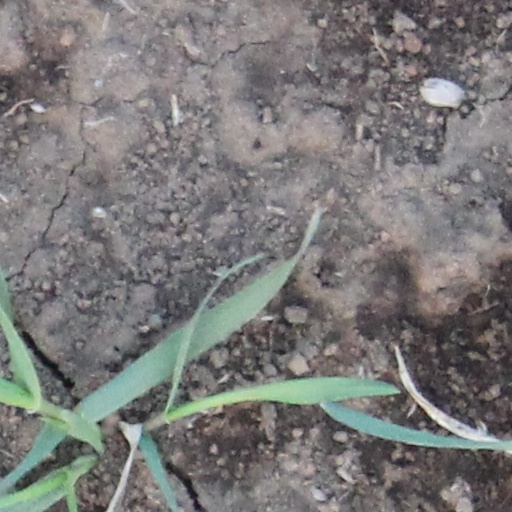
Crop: wheat